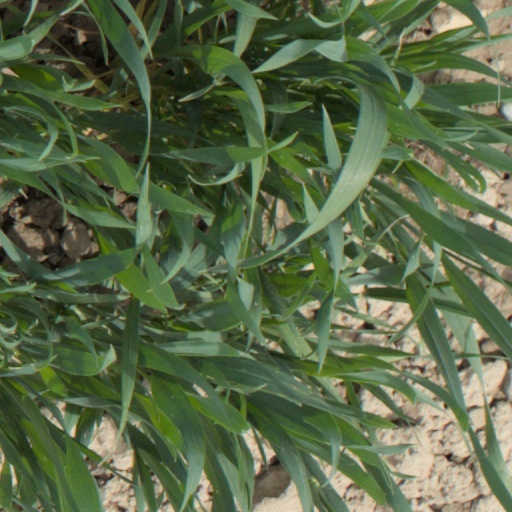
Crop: wheat